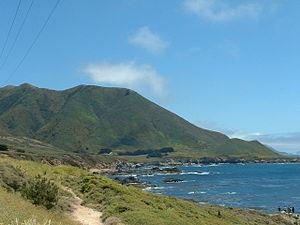
Big Sur désigne une partie de la côte californienne, à l'ouest des États-Unis. Cette partie s'étend sur environ 140 km entre la ville de Carmel au nord et San Simeon. Elle a été créée par la collision des chaînes côtières du Pacifique, plus précisément la Santa Lucia Range avec la plaque de l'océan Pacifique. Les paysages de Big Sur sont constitués de falaises qui semblent tomber à pic dans l'océan, souvent noyés dans le brouillard. Cone Peak est la plus haute montagne côtière des États-Unis, en dehors de l'Alaska et d'Hawaii. Ce sommet s'élève à 1 600 mètres d'altitude et se trouve à seulement 4,8 km de l'océan. L'humidité permet le développement de forêts, que l'on ne retrouve pas forcément à l'intérieur des terres. L'extrémité nord de Big Sur se trouve à environ 200 km au sud de San Francisco, et l'extrémité méridionale est à environ 400 km au nord de Los Angeles.